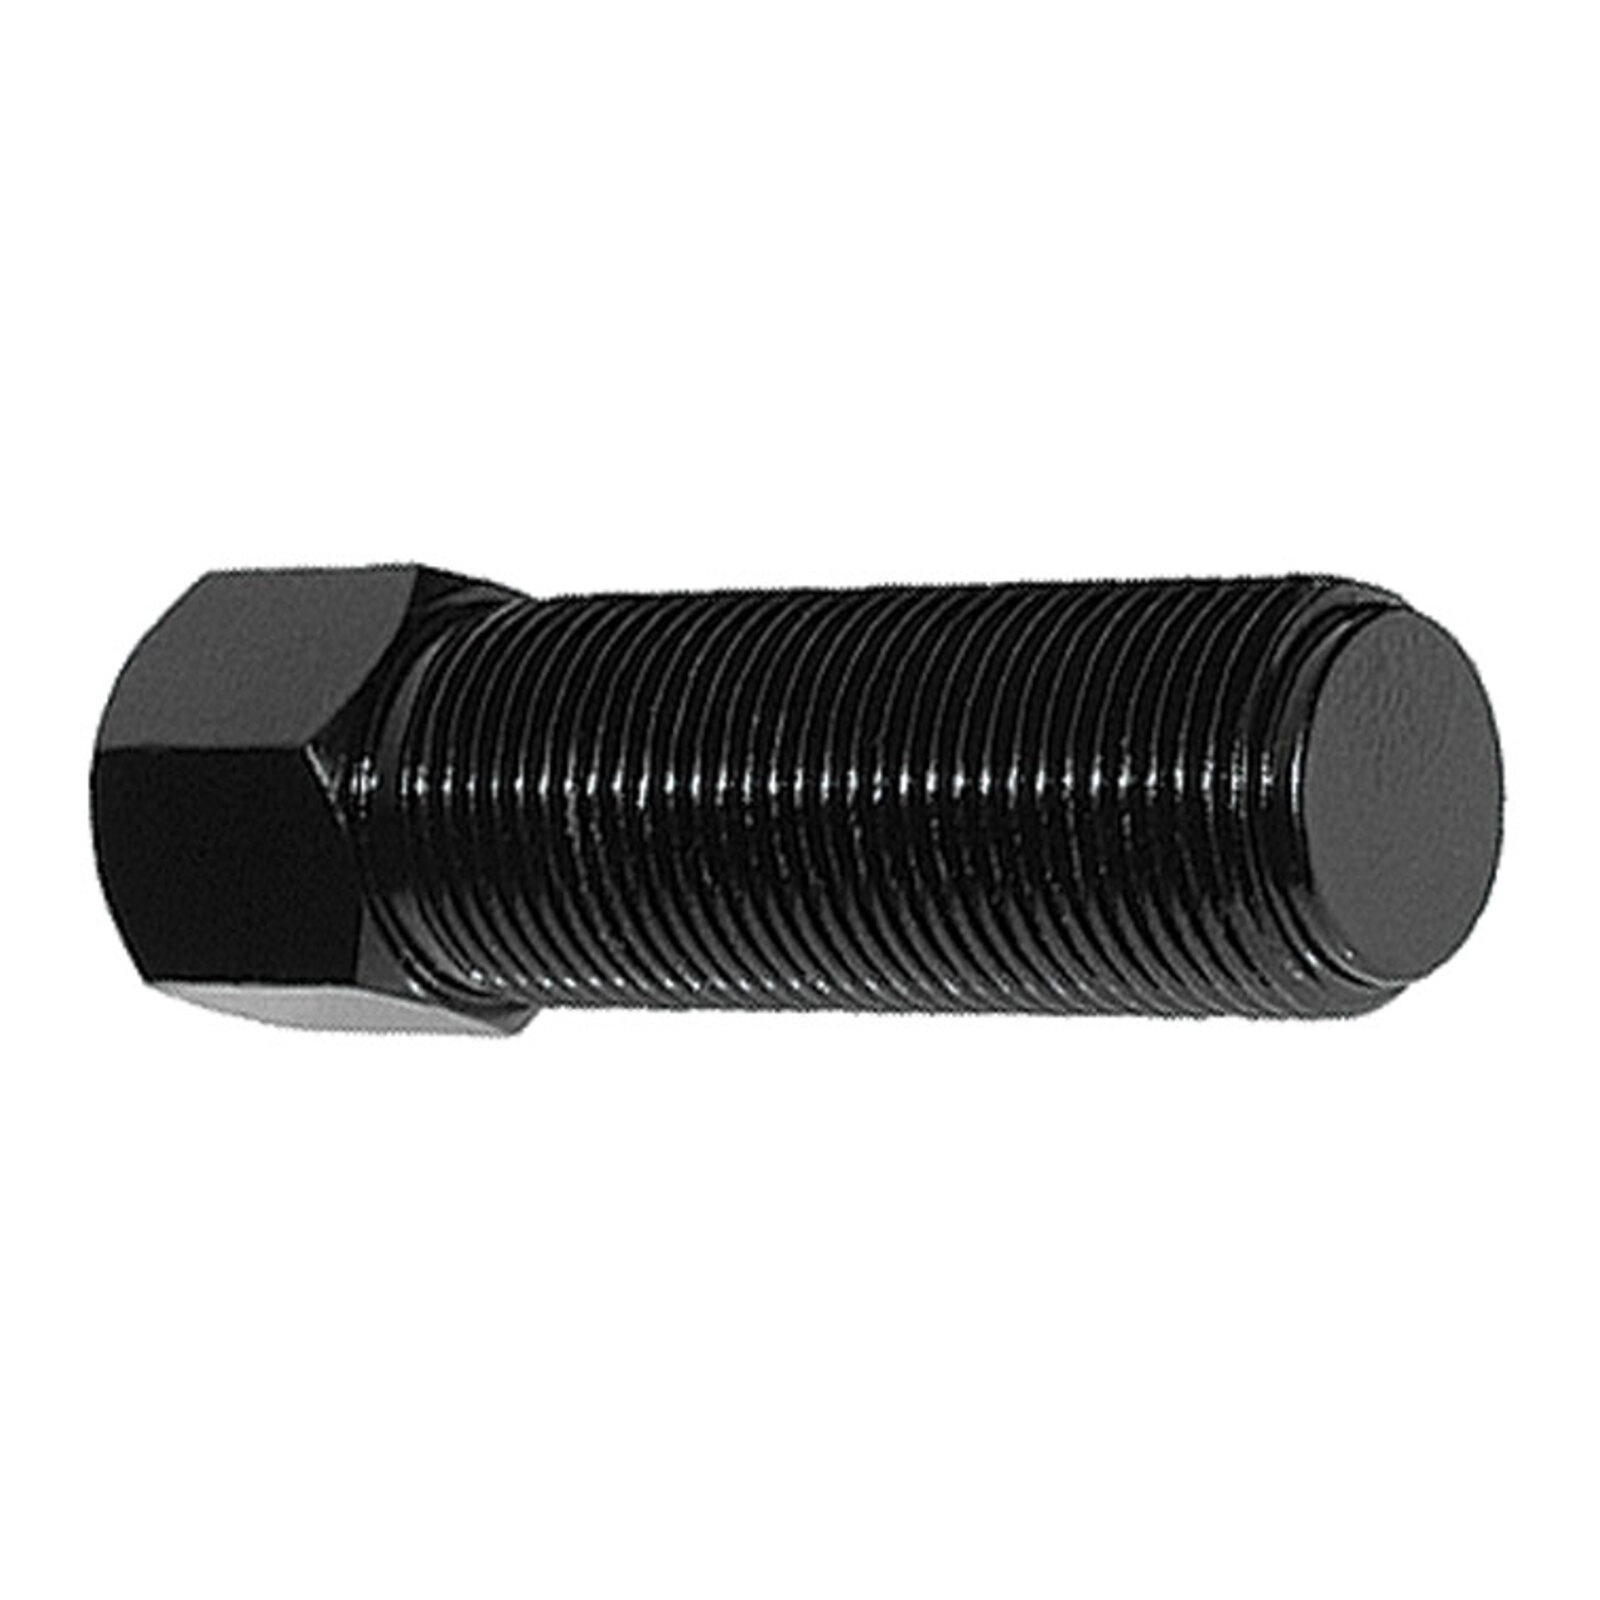
Motion Pro Flywheel Puller 20mm x 1.5 R.H. Thread
Motion Pro Flywheel Puller for Honda CB750 and other bikes. M20X1.5 R.H. External Thread Equivalent to Honda tool 07933-3000000.
Brand: Motion Pro
Category: Hardware > Tools